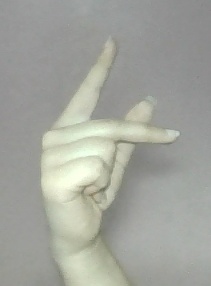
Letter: dha